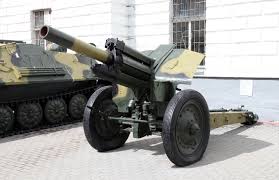
Label: D-30